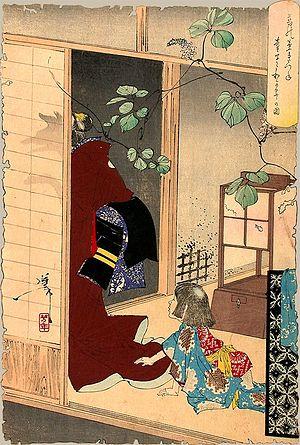
Kuzunoha 葛の葉, qui s’écrit aussi Kuzu-no-Ha, signifie « feuille de kudzu » et est le nom d’une renarde kitsune, animal populaire dans le folklore japonais. La légende affirme qu’elle est la mère d'Abe no Seimei, le célèbre onmyōji.